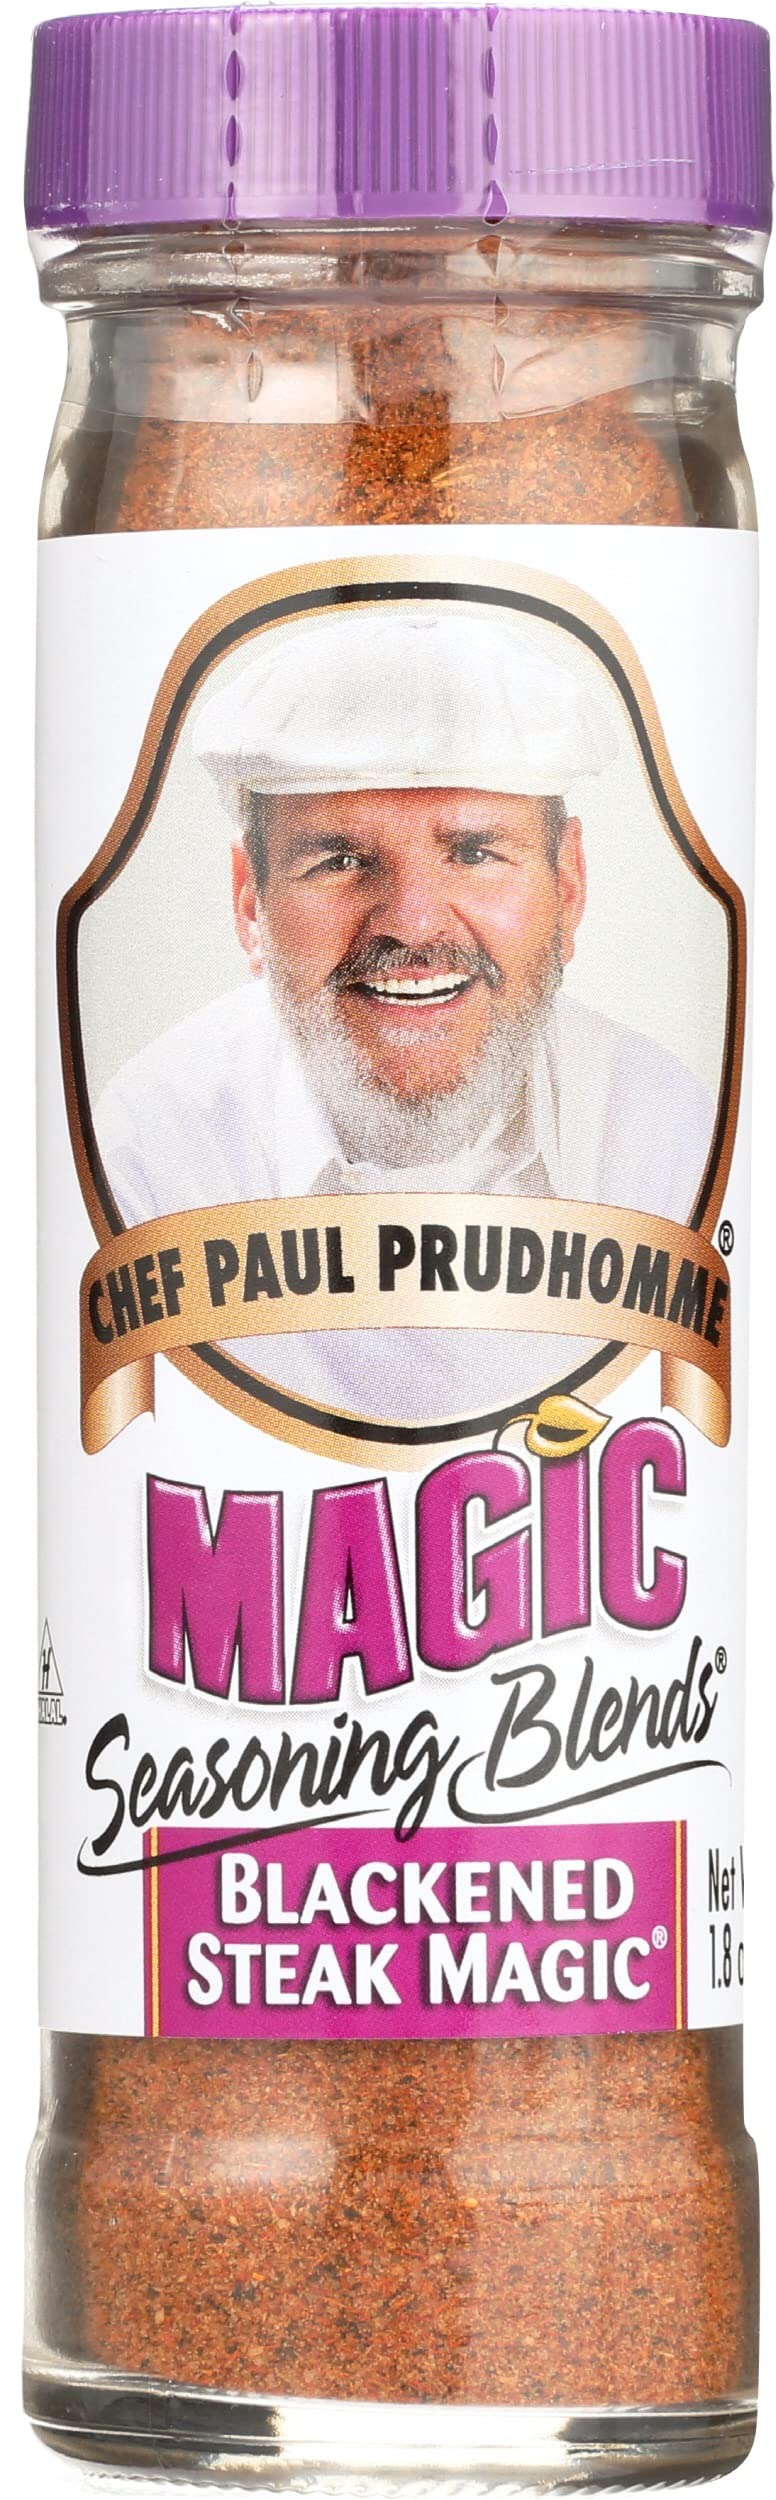
Item Name: Magic Seasoning Blends Blackened Steak, All Natural, 1.8 Ounces (Pack Of 6)
Bullet Point: Magic Seasoning Blends Blackened Steak, All Natural, 1.8 Ounces (Pack Of 6)
Value: 10.8
Unit: Ounce

Price: 7.99